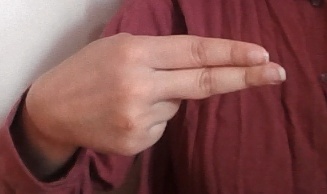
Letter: ain